Farooque Ahmed

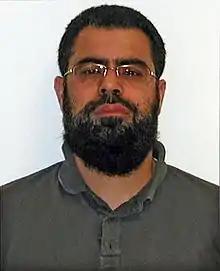
U.S. Department of Justice photo of Ahmed

Farooque Ahmed (born 1976) is a Pakistani-American from Ashburn, Virginia who was arrested by the Federal Bureau of Investigation for plotting to bomb Washington Metro stations at Arlington Cemetery, Pentagon City, Crystal City, and Court House. He was charged with attempting to provide material support to a designated terrorist organization, collecting information to assist in planning a terrorist attack on a transit facility, and attempting to provide material support to terrorists. On April 11, 2011, he was sentenced to 23 years in prison after pleading guilty.